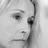
Emotion: sad